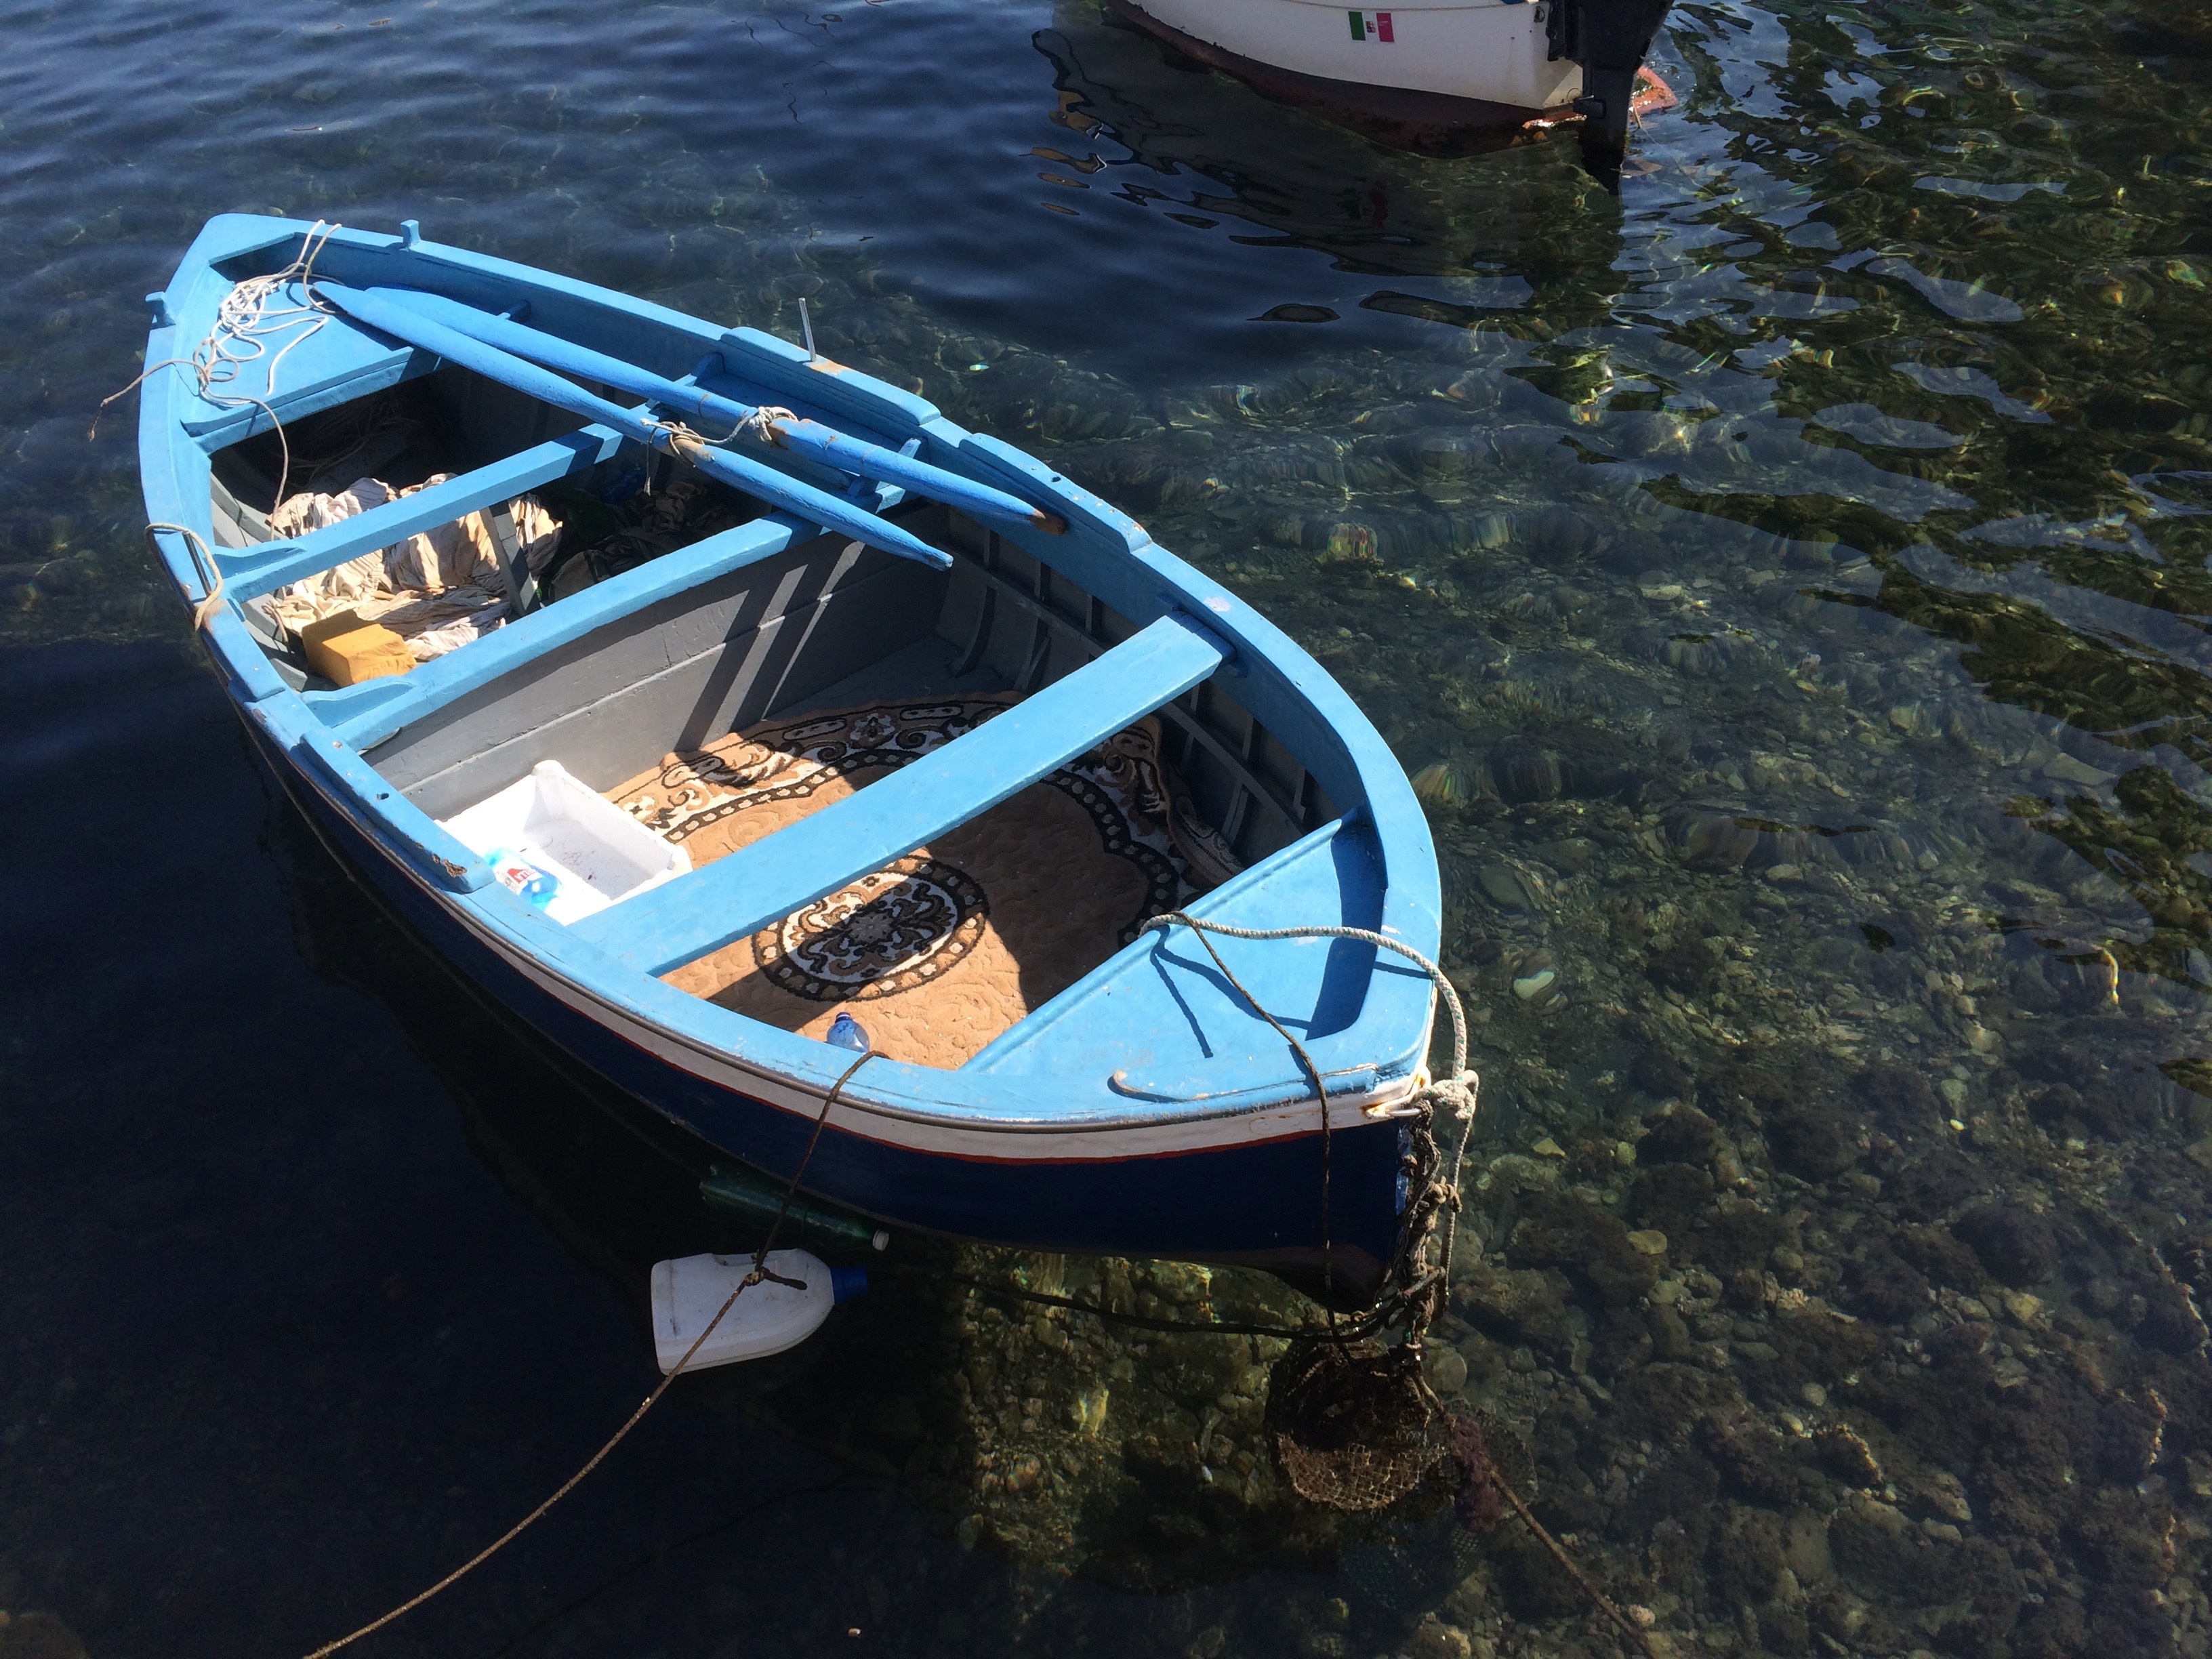
boat, vehicle, sailboat, motorboat, fishing boat, rowing boat, boating, sail, watercraft, ecosystem, dinghy, skiff, watercraft rowing